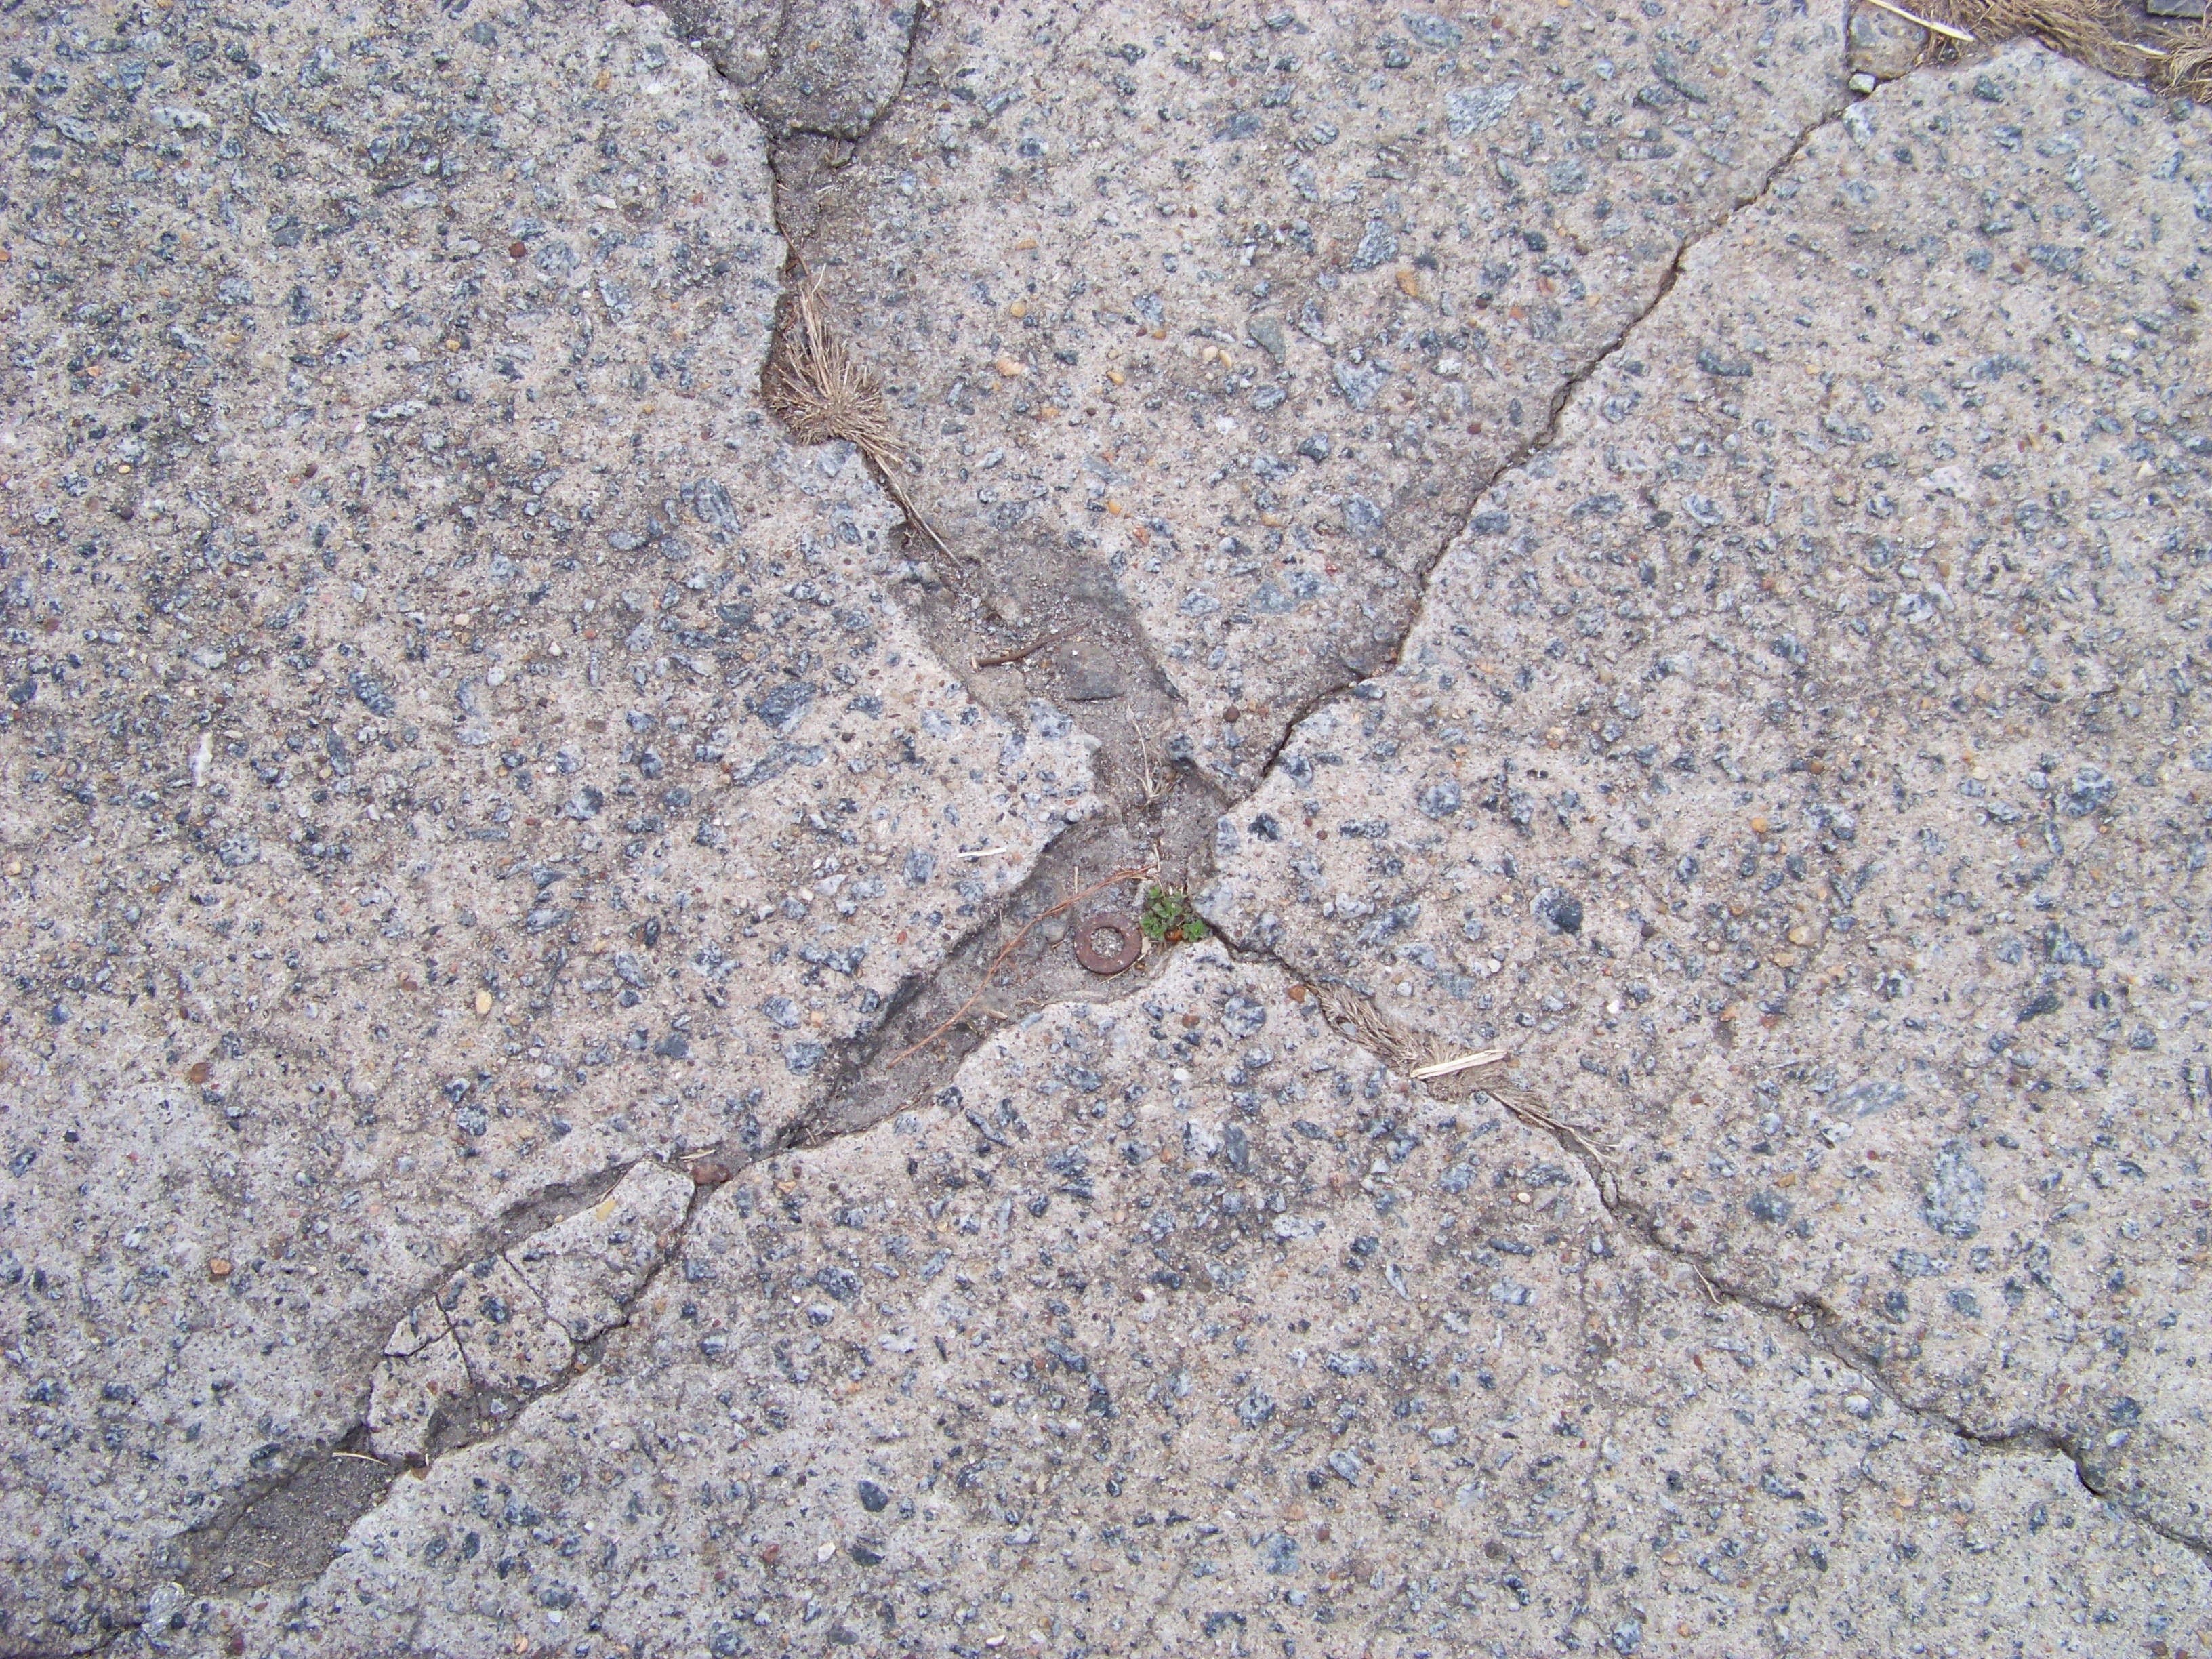
sand, rock, texture, old, wall, asphalt, soil, gray, rough, stone wall, material, concrete, surface, weathered, cracked, textured, geology, gravel, cement, granite, backdrop, flooring, road surface